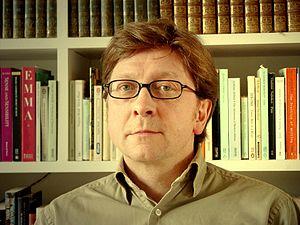
La photo de Stoczkowski